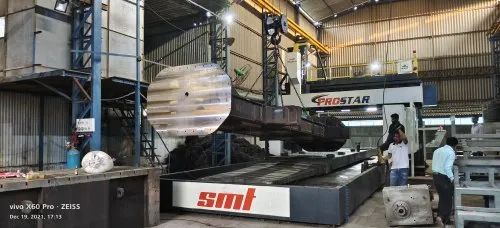
Label: Precision_Heavy_Machining_Job_Work